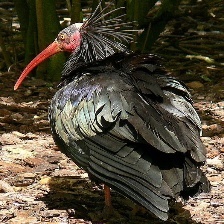
Species: BALD IBIS
Scientific name: GERONTICUS EREMITA